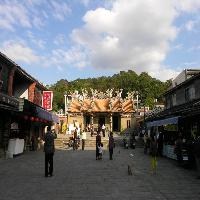
Weather: sun or clear